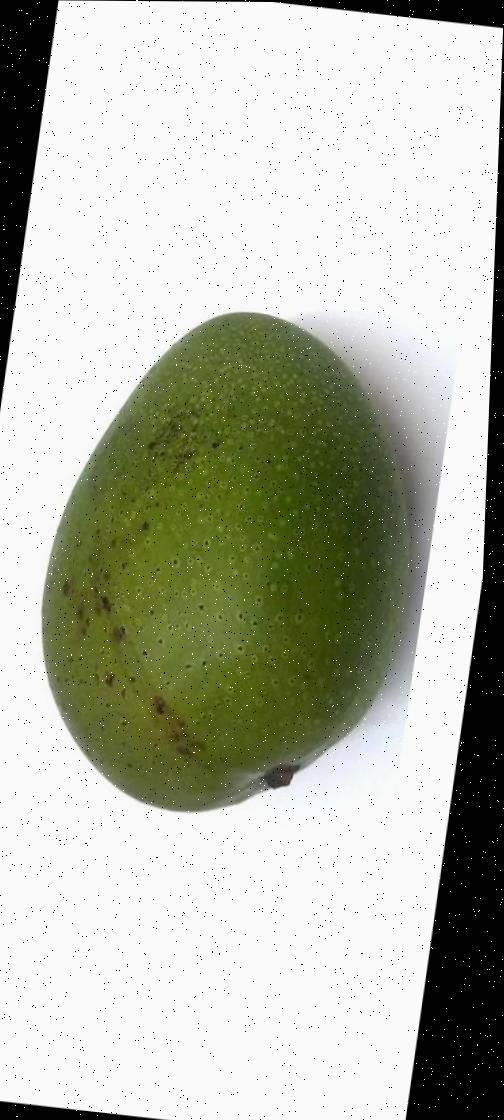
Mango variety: Ashshina Zhinuk